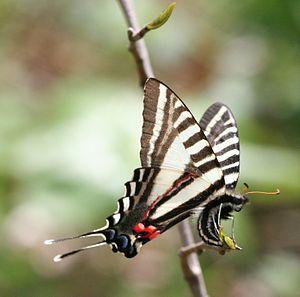
Protographium marcellus ou Eurytides marcellus est un insecte lépidoptère de la famille des Papilionidae, de la sous-famille des Papilioninae et du genre Protographium.